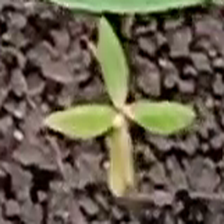
Weed species: Moti_dudhi(Euphorbia_geneculata_L)